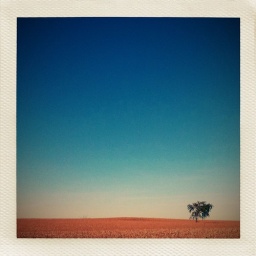
Lonely tree in a WI corn field